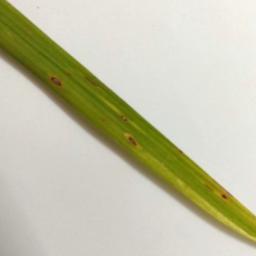
Label: Rice___Leaf_Blast